Michael Redlicki

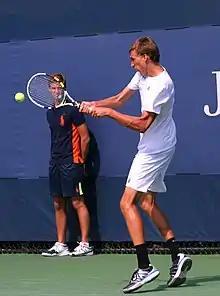

Michael Redlicki (born 16 November 1993) is an American tennis player.